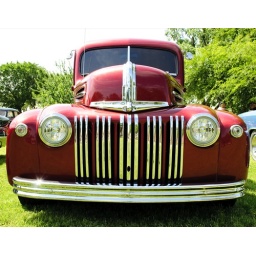
Ford truck that was at car show in Chickasha.